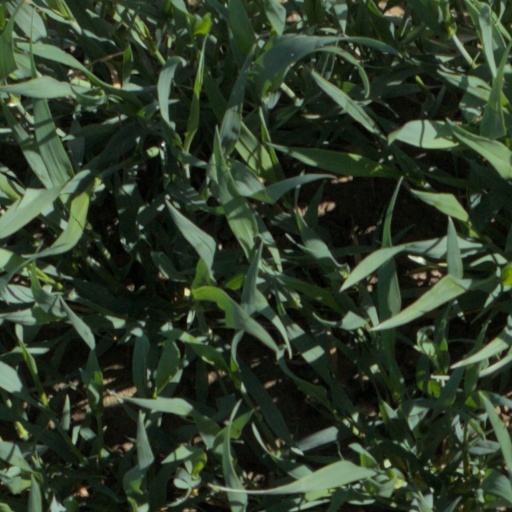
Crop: wheat